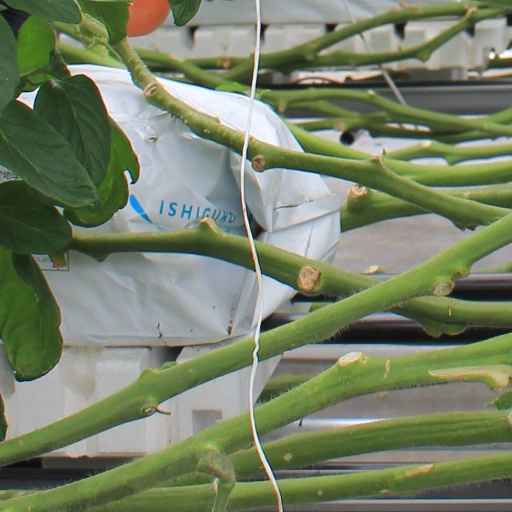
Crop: tomato